Mirgissa

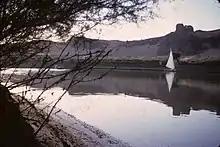
Mirgissa, the ancient Egyptian Fortress in Wadi Halfa territory, before it drowned because of the Egyptian high dam

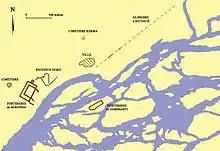
Map of Mirgissa

Mirgissa (originally Iken) was a settlement in Northern state, Sudan. Situated at the 2nd cataract in Wadi Halfa, it contained one of the largest fortresses in Nubia. In the time of Thutmose II, 250 to 450 people inhabited the area. The first European explorer was English geologist Sir Henry George Lyons in 1892, and was excavated without Sudanese permission, by the French Egyptologist Jean Vercoutter from 1962 to 1969. In addition to the fort, excavations uncovered the remains of two cities, one of which was fortified, a northern enclosure, two cemeteries, a boat slide, and a port. Construction of the Aswan High Dam caused the disappearance of Mirgissa, which now lies under the waters of Lake Nubia.